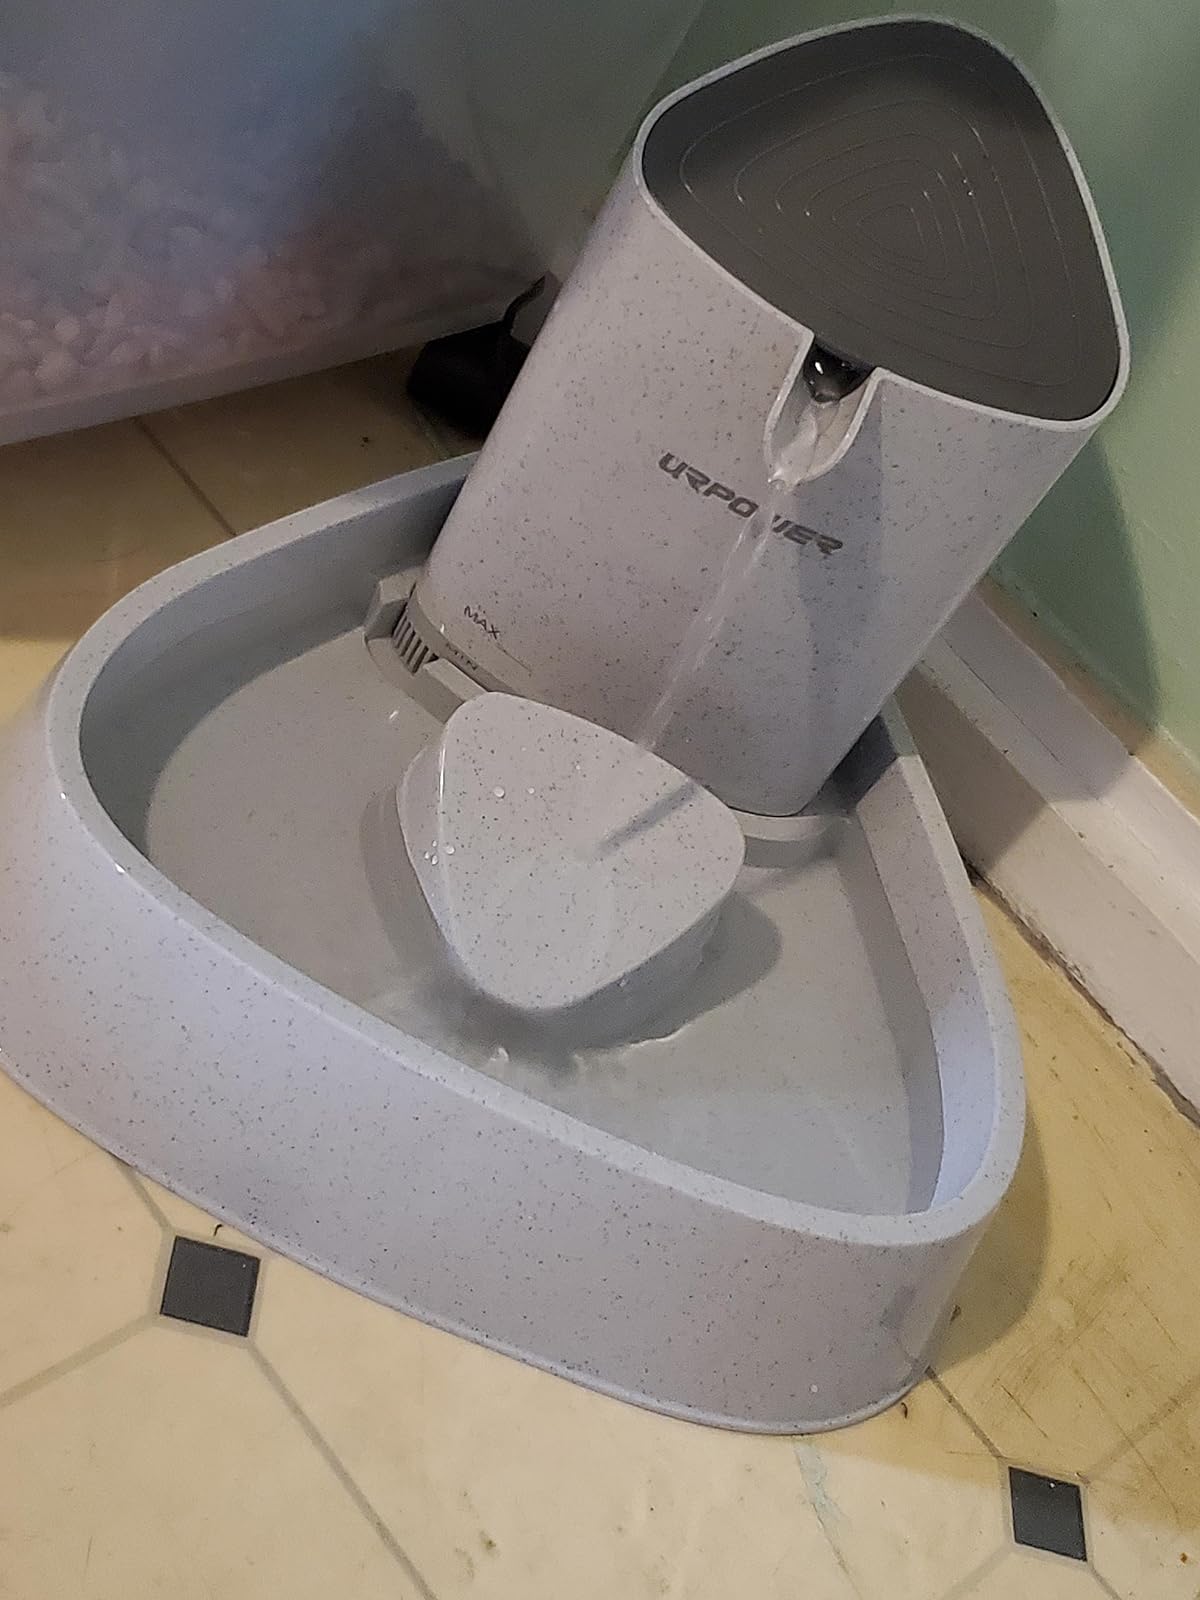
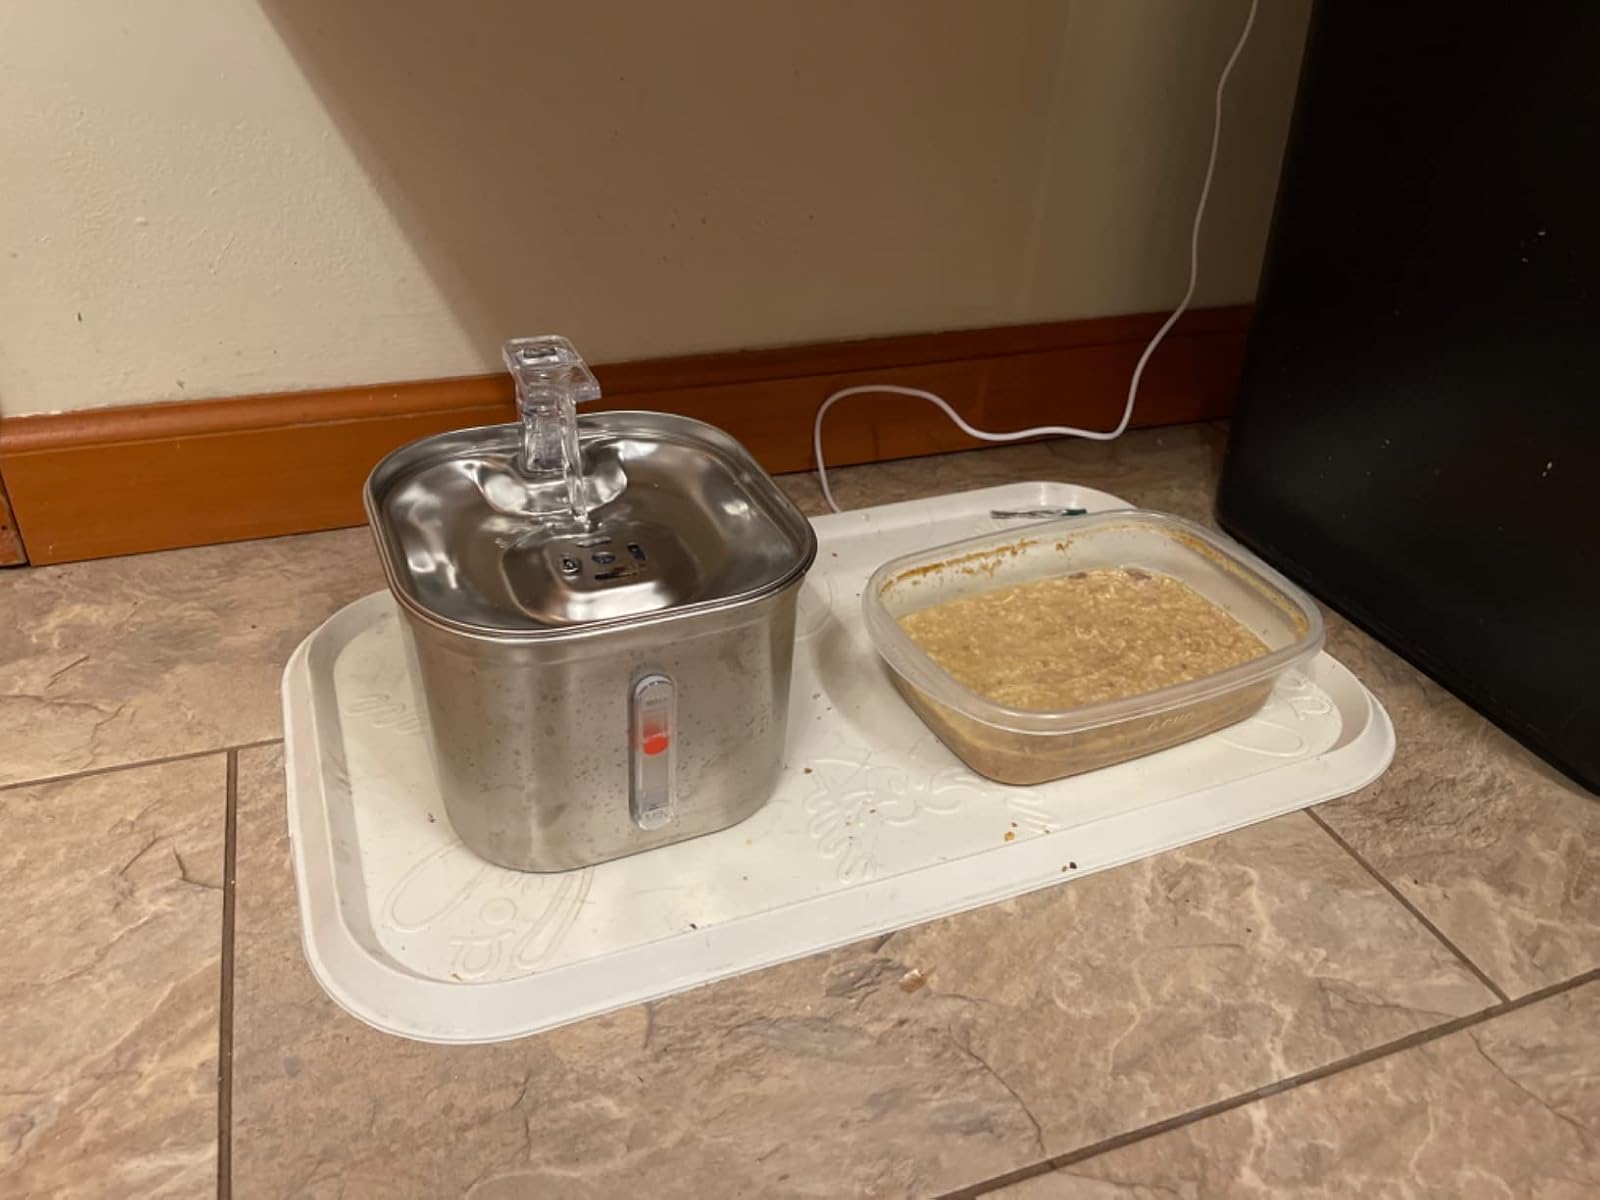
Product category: items_bowl
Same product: no